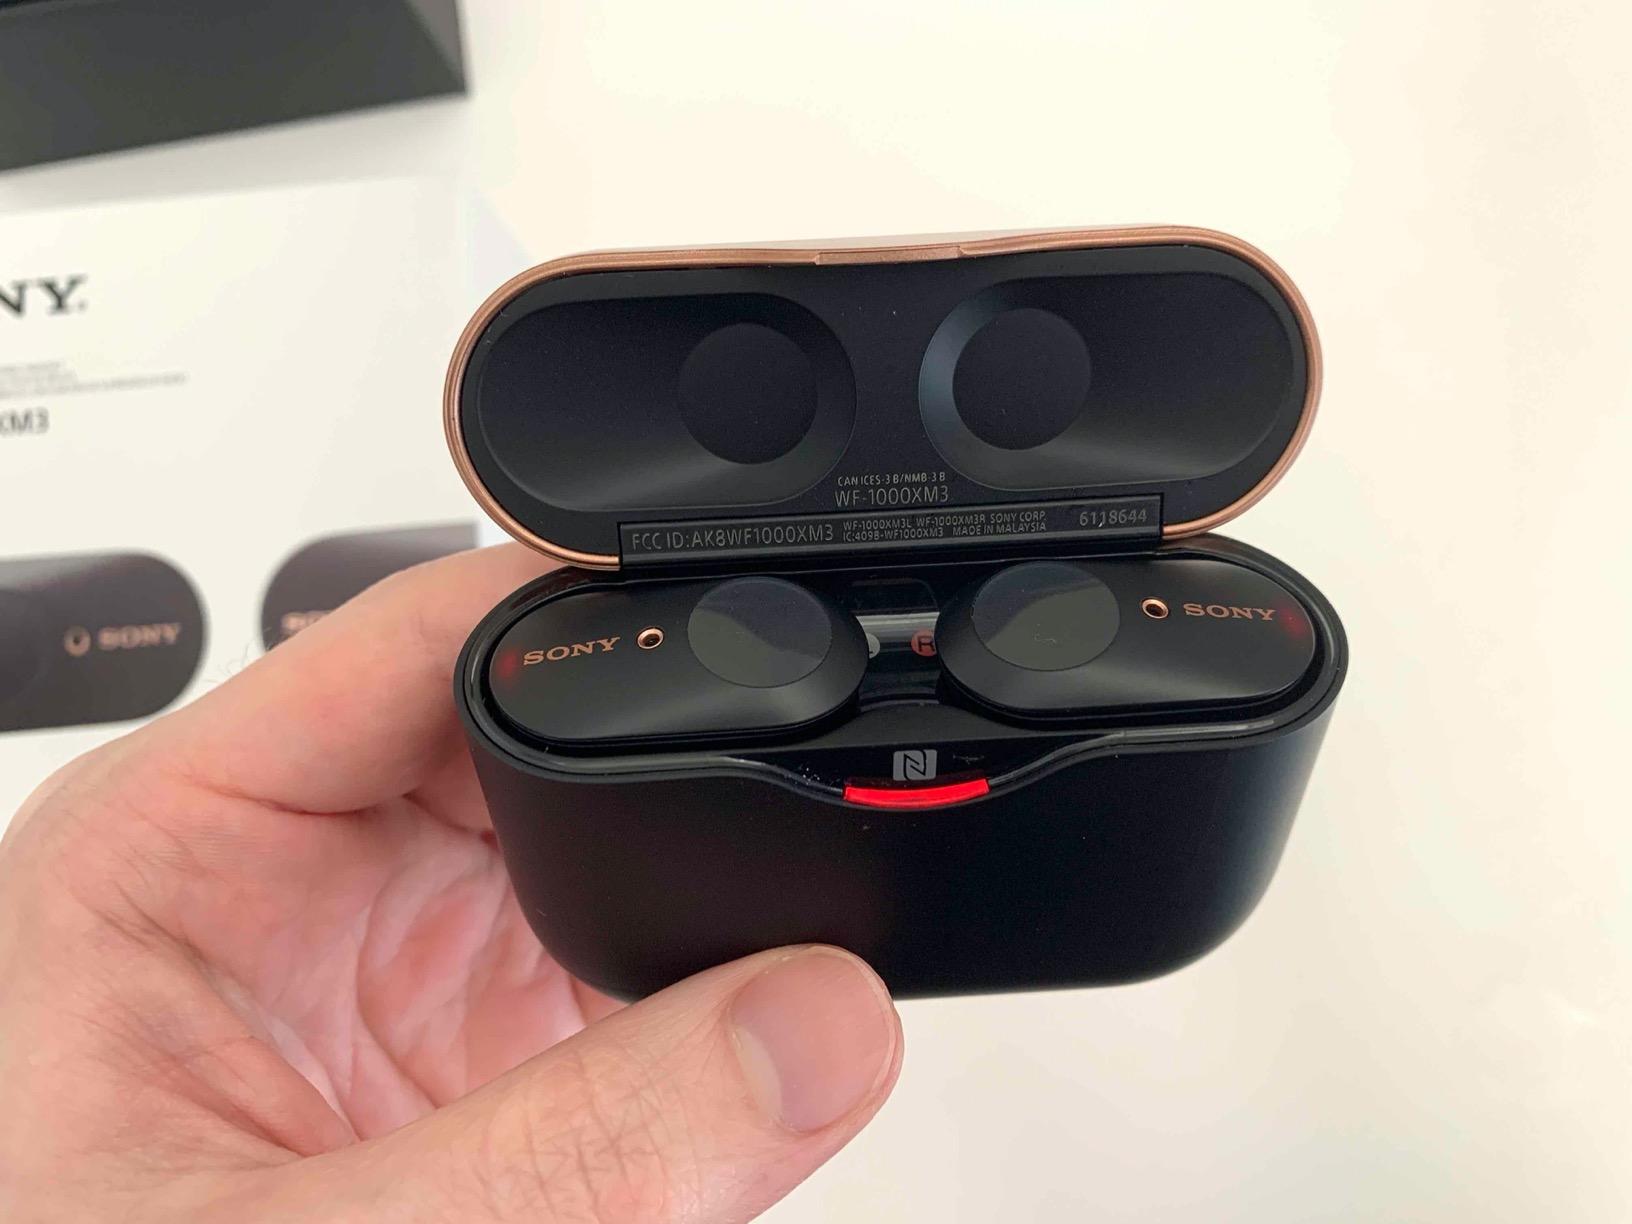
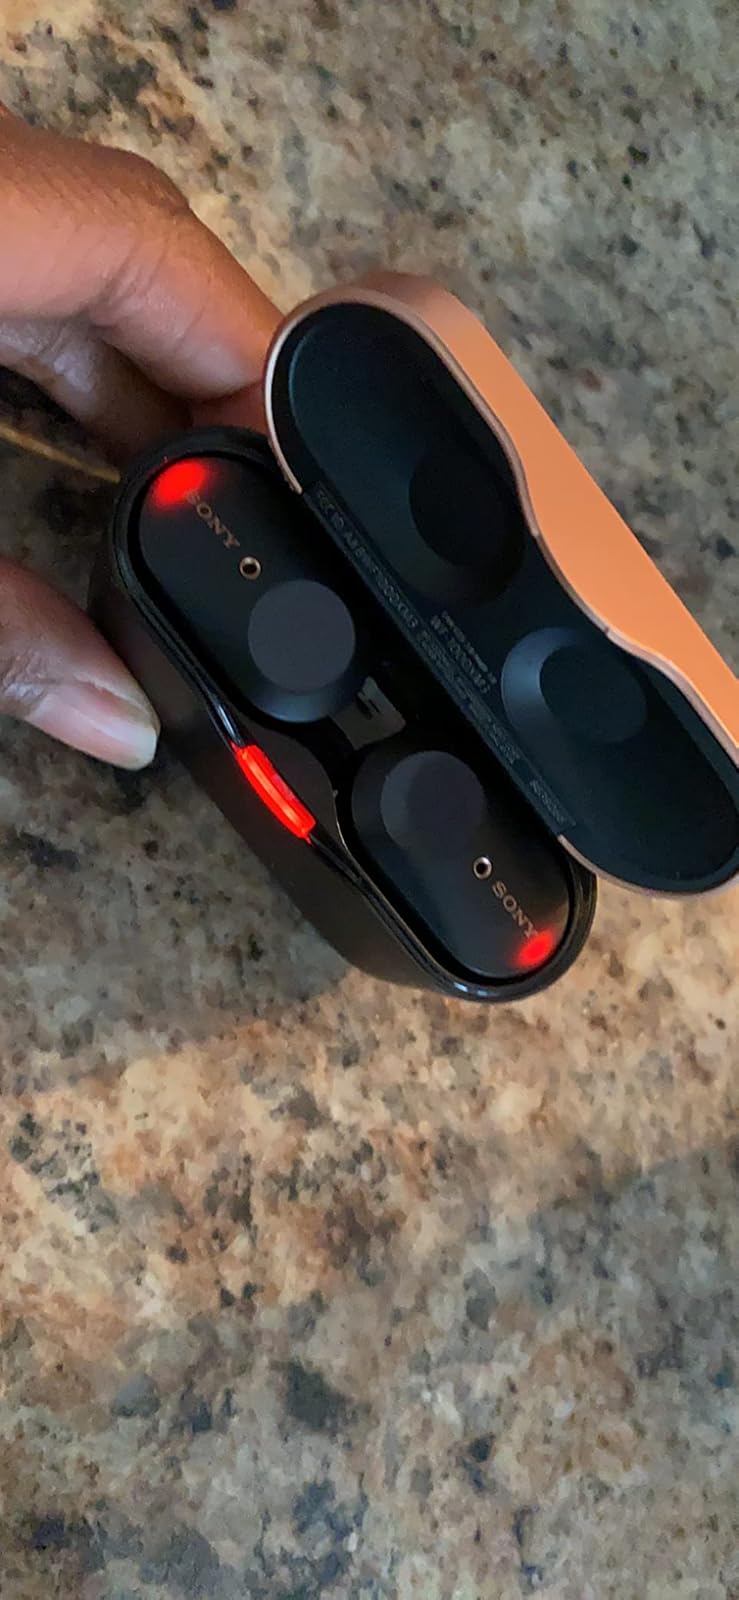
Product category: earbuds
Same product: yes